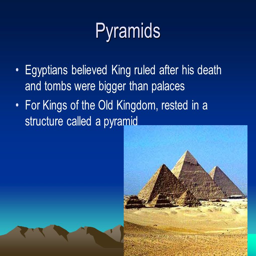
project focus believed male noble rank ruled after his death and tombs were bigger than palaces for kings rested in a structure called a pyramid